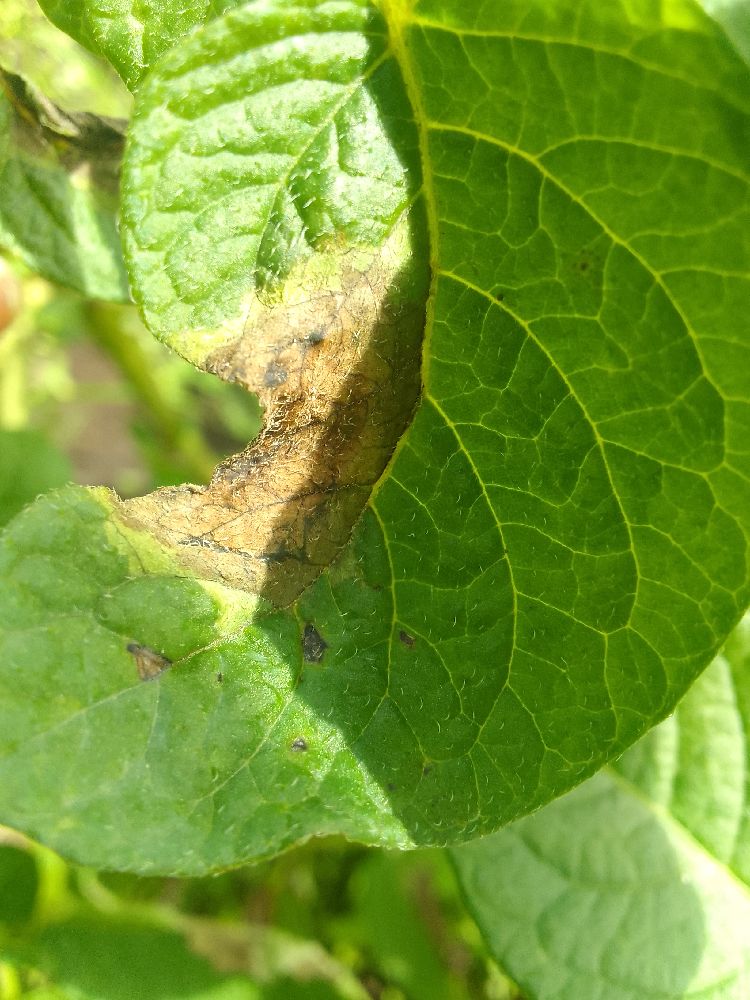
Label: Late blight